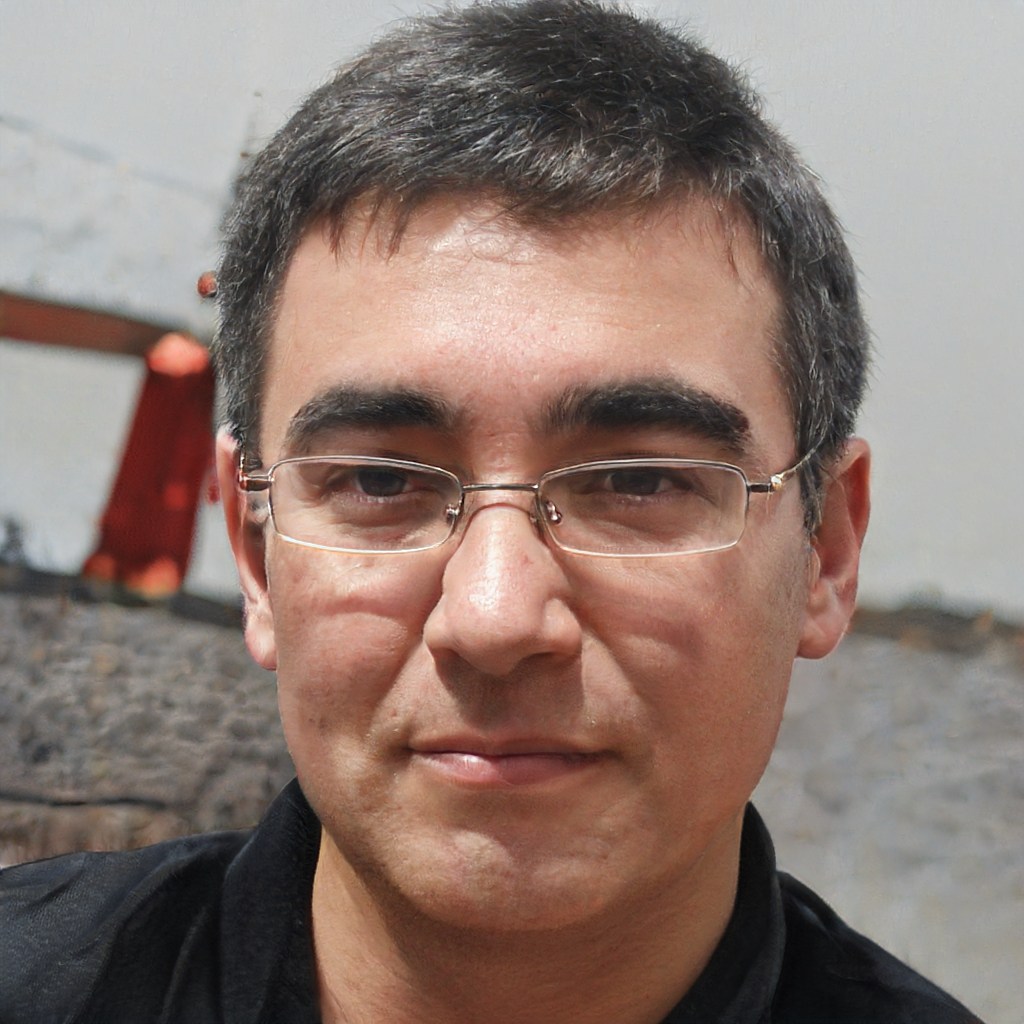
Gender: Male